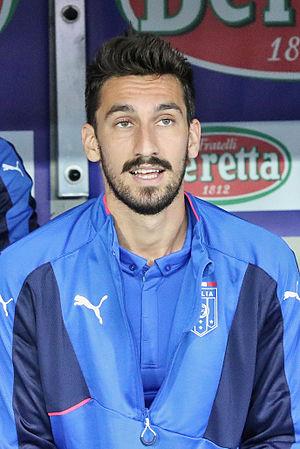
Davide Astori, né le 7 janvier 1987 à San Giovanni Bianco et mort à Udine le 4 mars 2018, est un footballeur international italien. Il évoluait au poste de défenseur central.